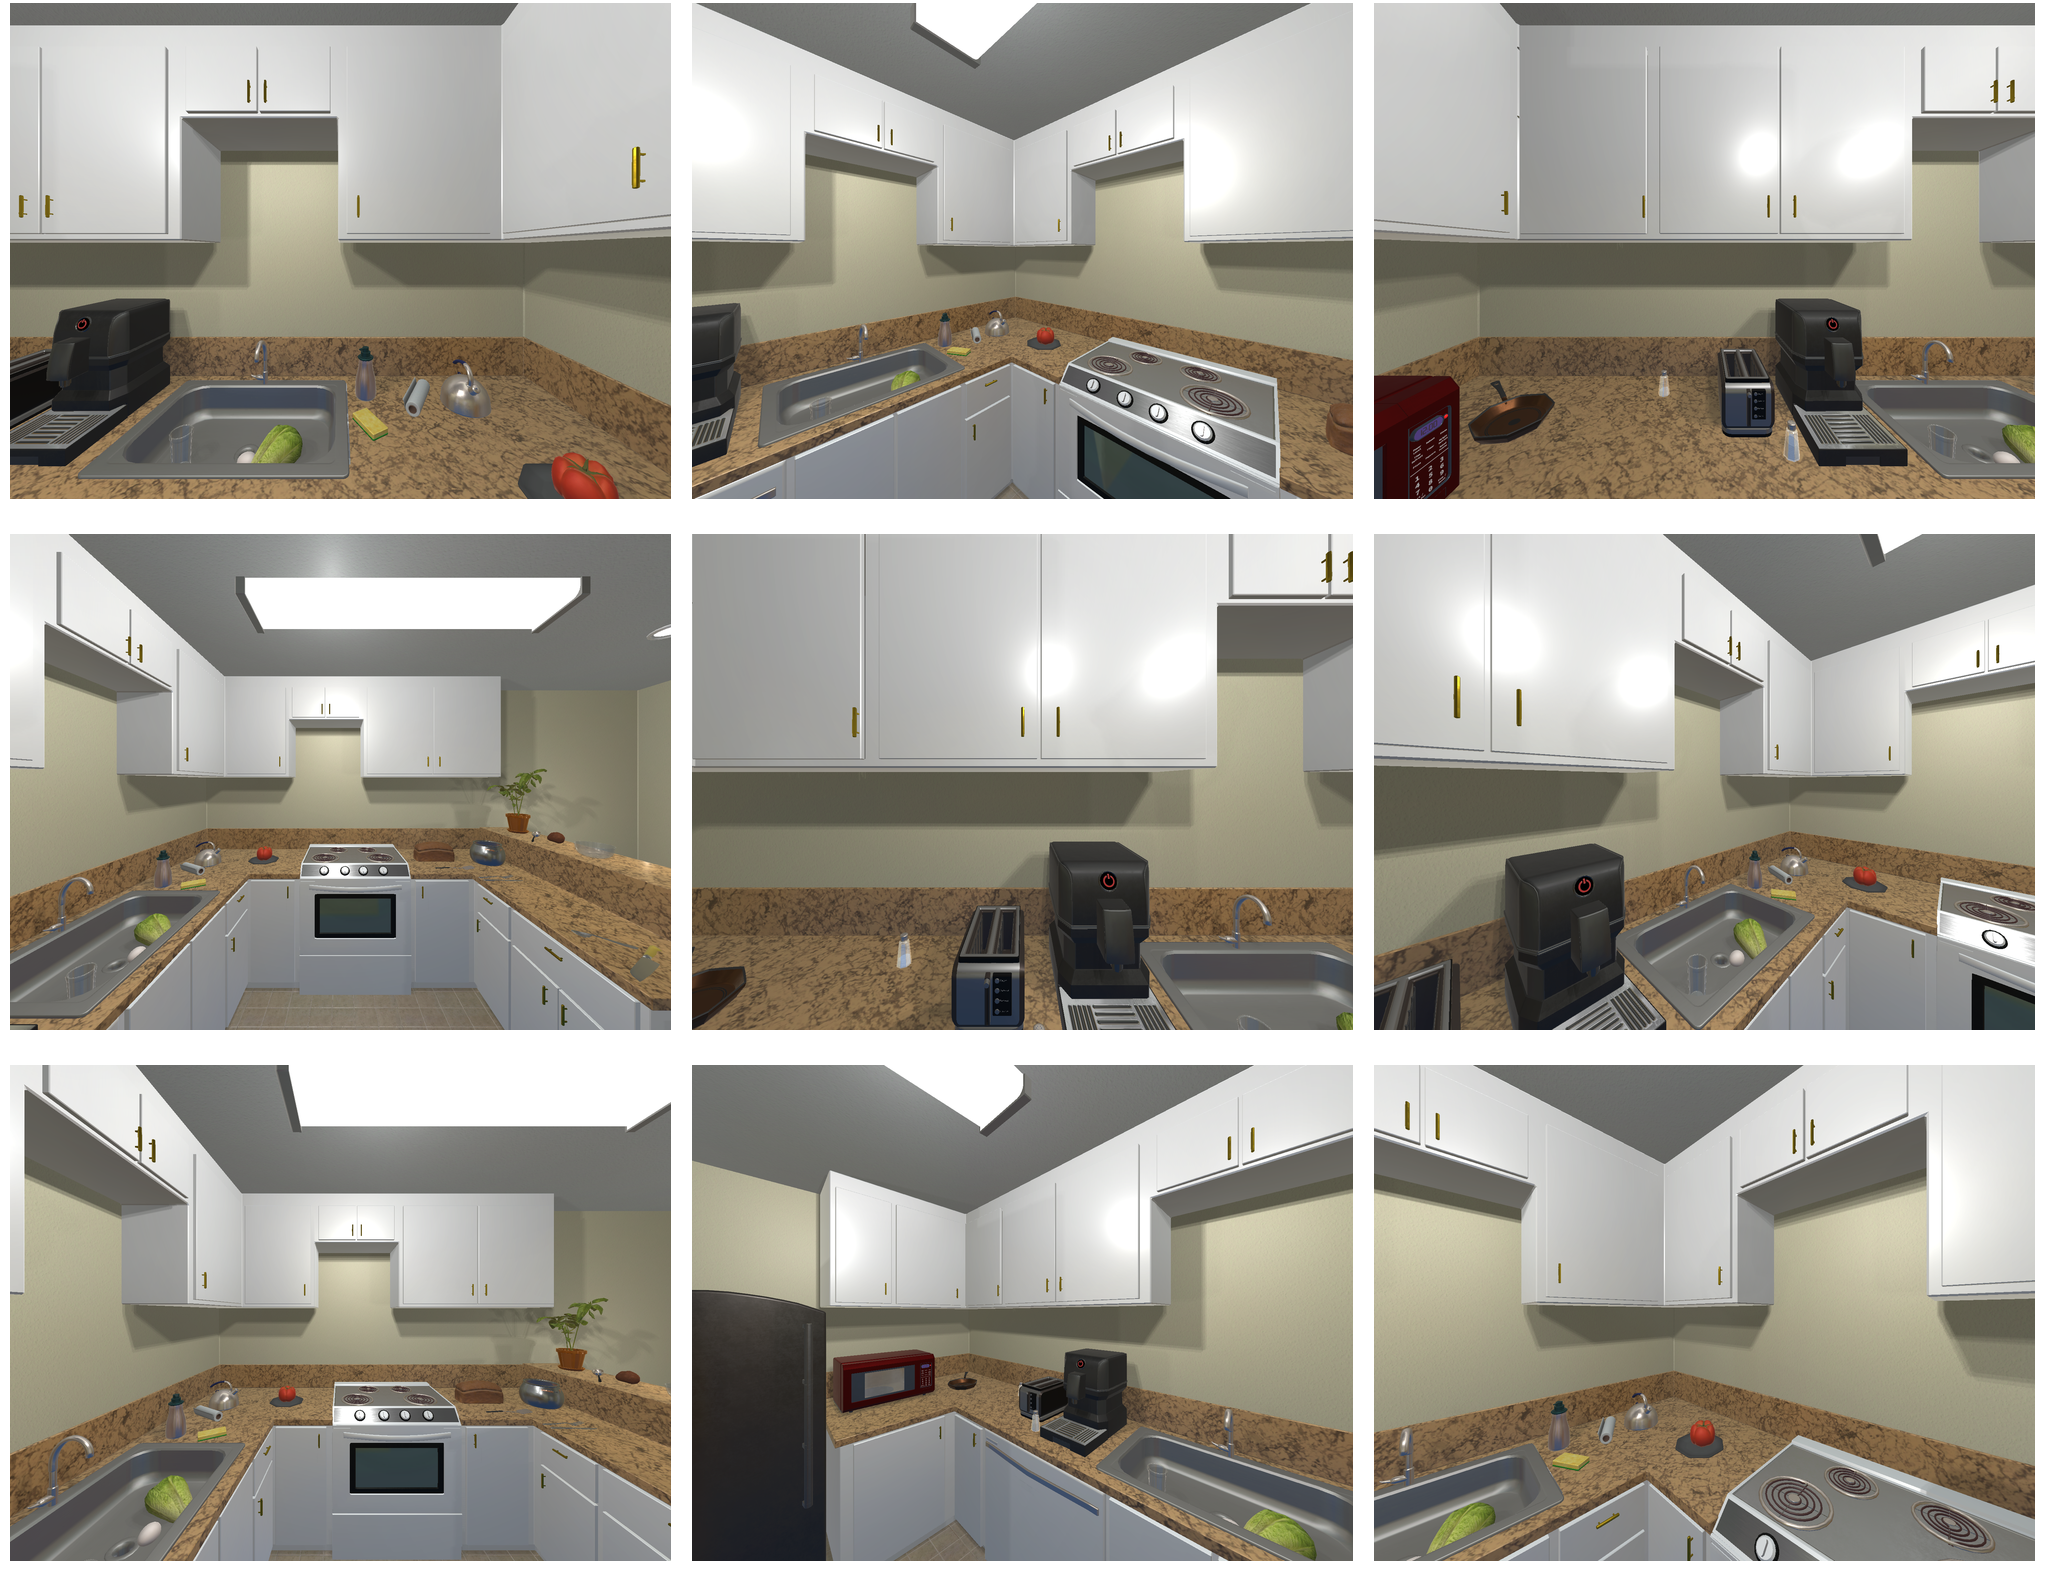Task instruction: Control water flow of the kitchen sink.
Answer: {"task_instruction": "Control water flow of the kitchen sink.", "nodes": ["faucet / handle", "kitchen sink"], "edges": [{"functional_relationship": "control", "object1": "faucet / handle", "object2": "kitchen sink", "spatial_relations": ["higher_than", "behind", "close"], "is_touching": true}], "action_type": "open", "function_type": "water_flow_control"}